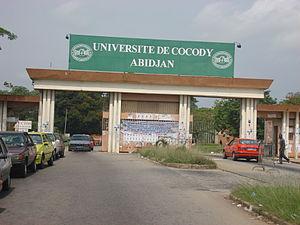
Entrée de l'Université de Cocody à Abidjan.